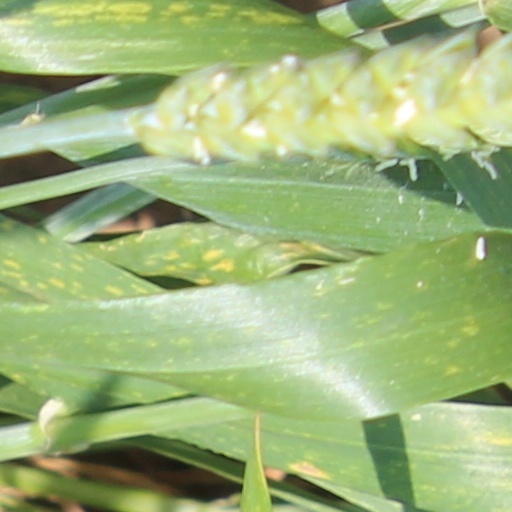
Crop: wheat